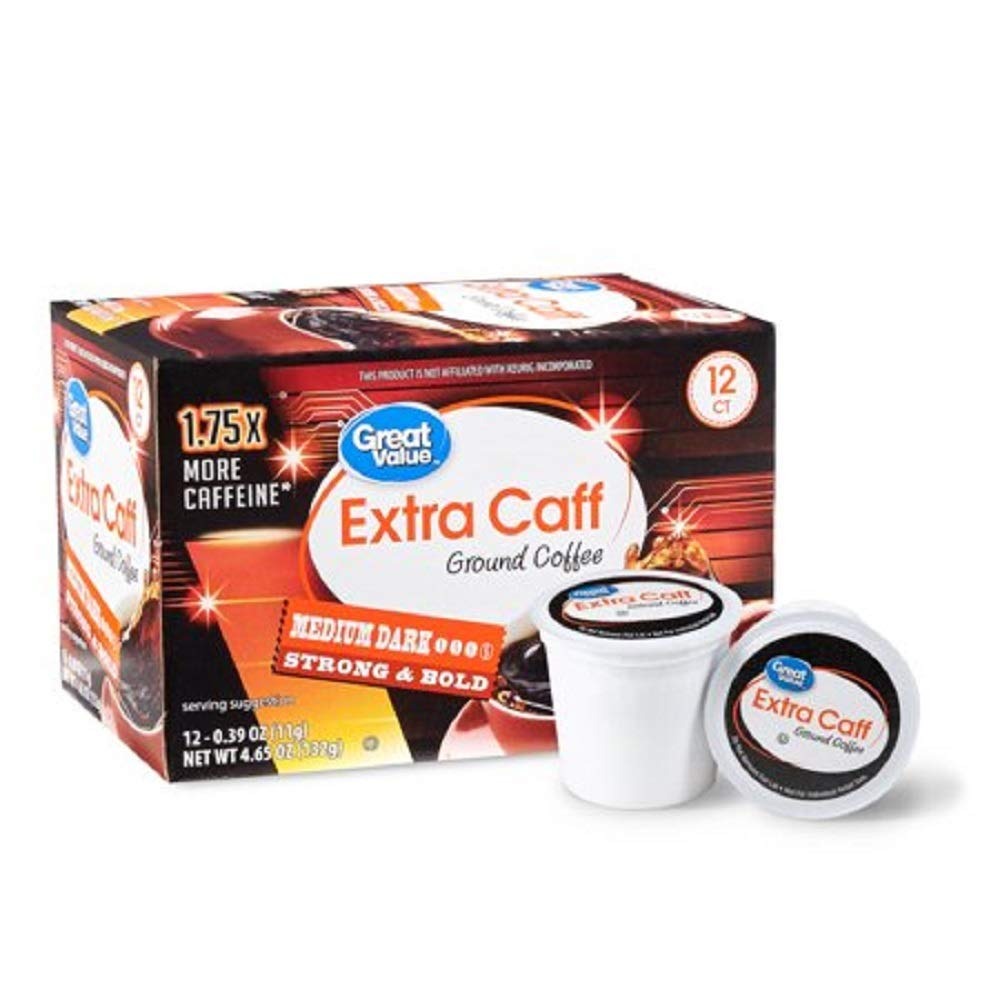
Item Name: 12 Count Great Value Extra Caff Ground Coffee, Medium Dark Strong and Bold, 4.65 oz
Value: 1.0
Unit: Count

Price: 4.725